Evan Mecham

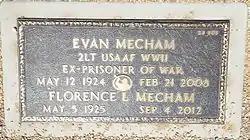
Grave site of Mecham (1924–2008) and his wife, Florence (1925–2012)

Following his removal from office and acquittal in his criminal trial, Mecham remained active in politics for several years. He served as an at-large delegate to the 1988 Republican National Convention at the Louisiana Superdome in New Orleans, Louisiana, in August 1988. Two years later in 1990, he made an unsuccessful attempt to regain the Arizona governor's office. In 1992, he received one nomination vote for President of the United States at the Constitution Party National Convention, and ran for the U.S. Senate as an independent against incumbent John McCain, receiving 145,361 votes (10.52%). In 1995, Mecham became chairman of the Constitutionalist Networking Center, a group attempting to create a grassroots organization called the Constitutionally Unified Republic for Everybody (CURE). CURE advocated political candidates supporting a strict interpretation of the United States Constitution.